Thanjavur

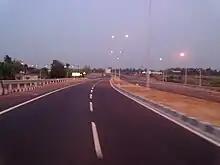
a national highway road

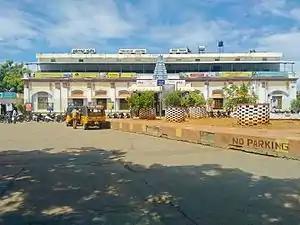
Thanjavur Junction railway station

Schwartz Church, a historic monument located in the palace garden, was built in 1779 by Serfoji II as a token of affection for Rev. C.V. Schwartz of the Danish Mission. There are five museums in the city, namely: Archeological Museum, Tamil University Museum located with the Tamil University premises, the Saraswathi Mahal Library Museum located inside the Saraswathi Mahal, Nayak Durbar Hall Art Museum and Rajaraja Chola Museum. Raja Rajan Manimandapam is one of the tourist attractions in Thanjavur, built during the Thanjavur Tamil Conference in 1991. "Sangeetha Mahal" has a permanent handicrafts exhibition centre. Thanjavur is the cradle for many of the arts and crafts in South India. Carnatic music was codified in Thanjavur and the art flourished during the Nayak rule in the 16th century. Bharathanatyam, a classical dance form of South India, had its major styles developed in Thanjavur.